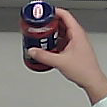
Product: barilla_pomodoro